Walter-Sedlmayr-Platz

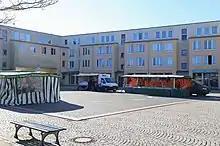
Weekly market at Walter-Sedlmayr-Platz

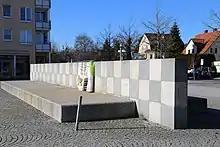
Walter-Sedlmayr-Platz

The Walter-Sedlmayr-Platz is a square in Munich-Feldmoching. It is located west of the train station München-Feldmoching.